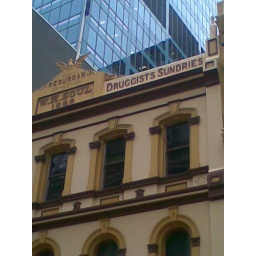
the top of the soul pattinson chemist building in the pitt street mall